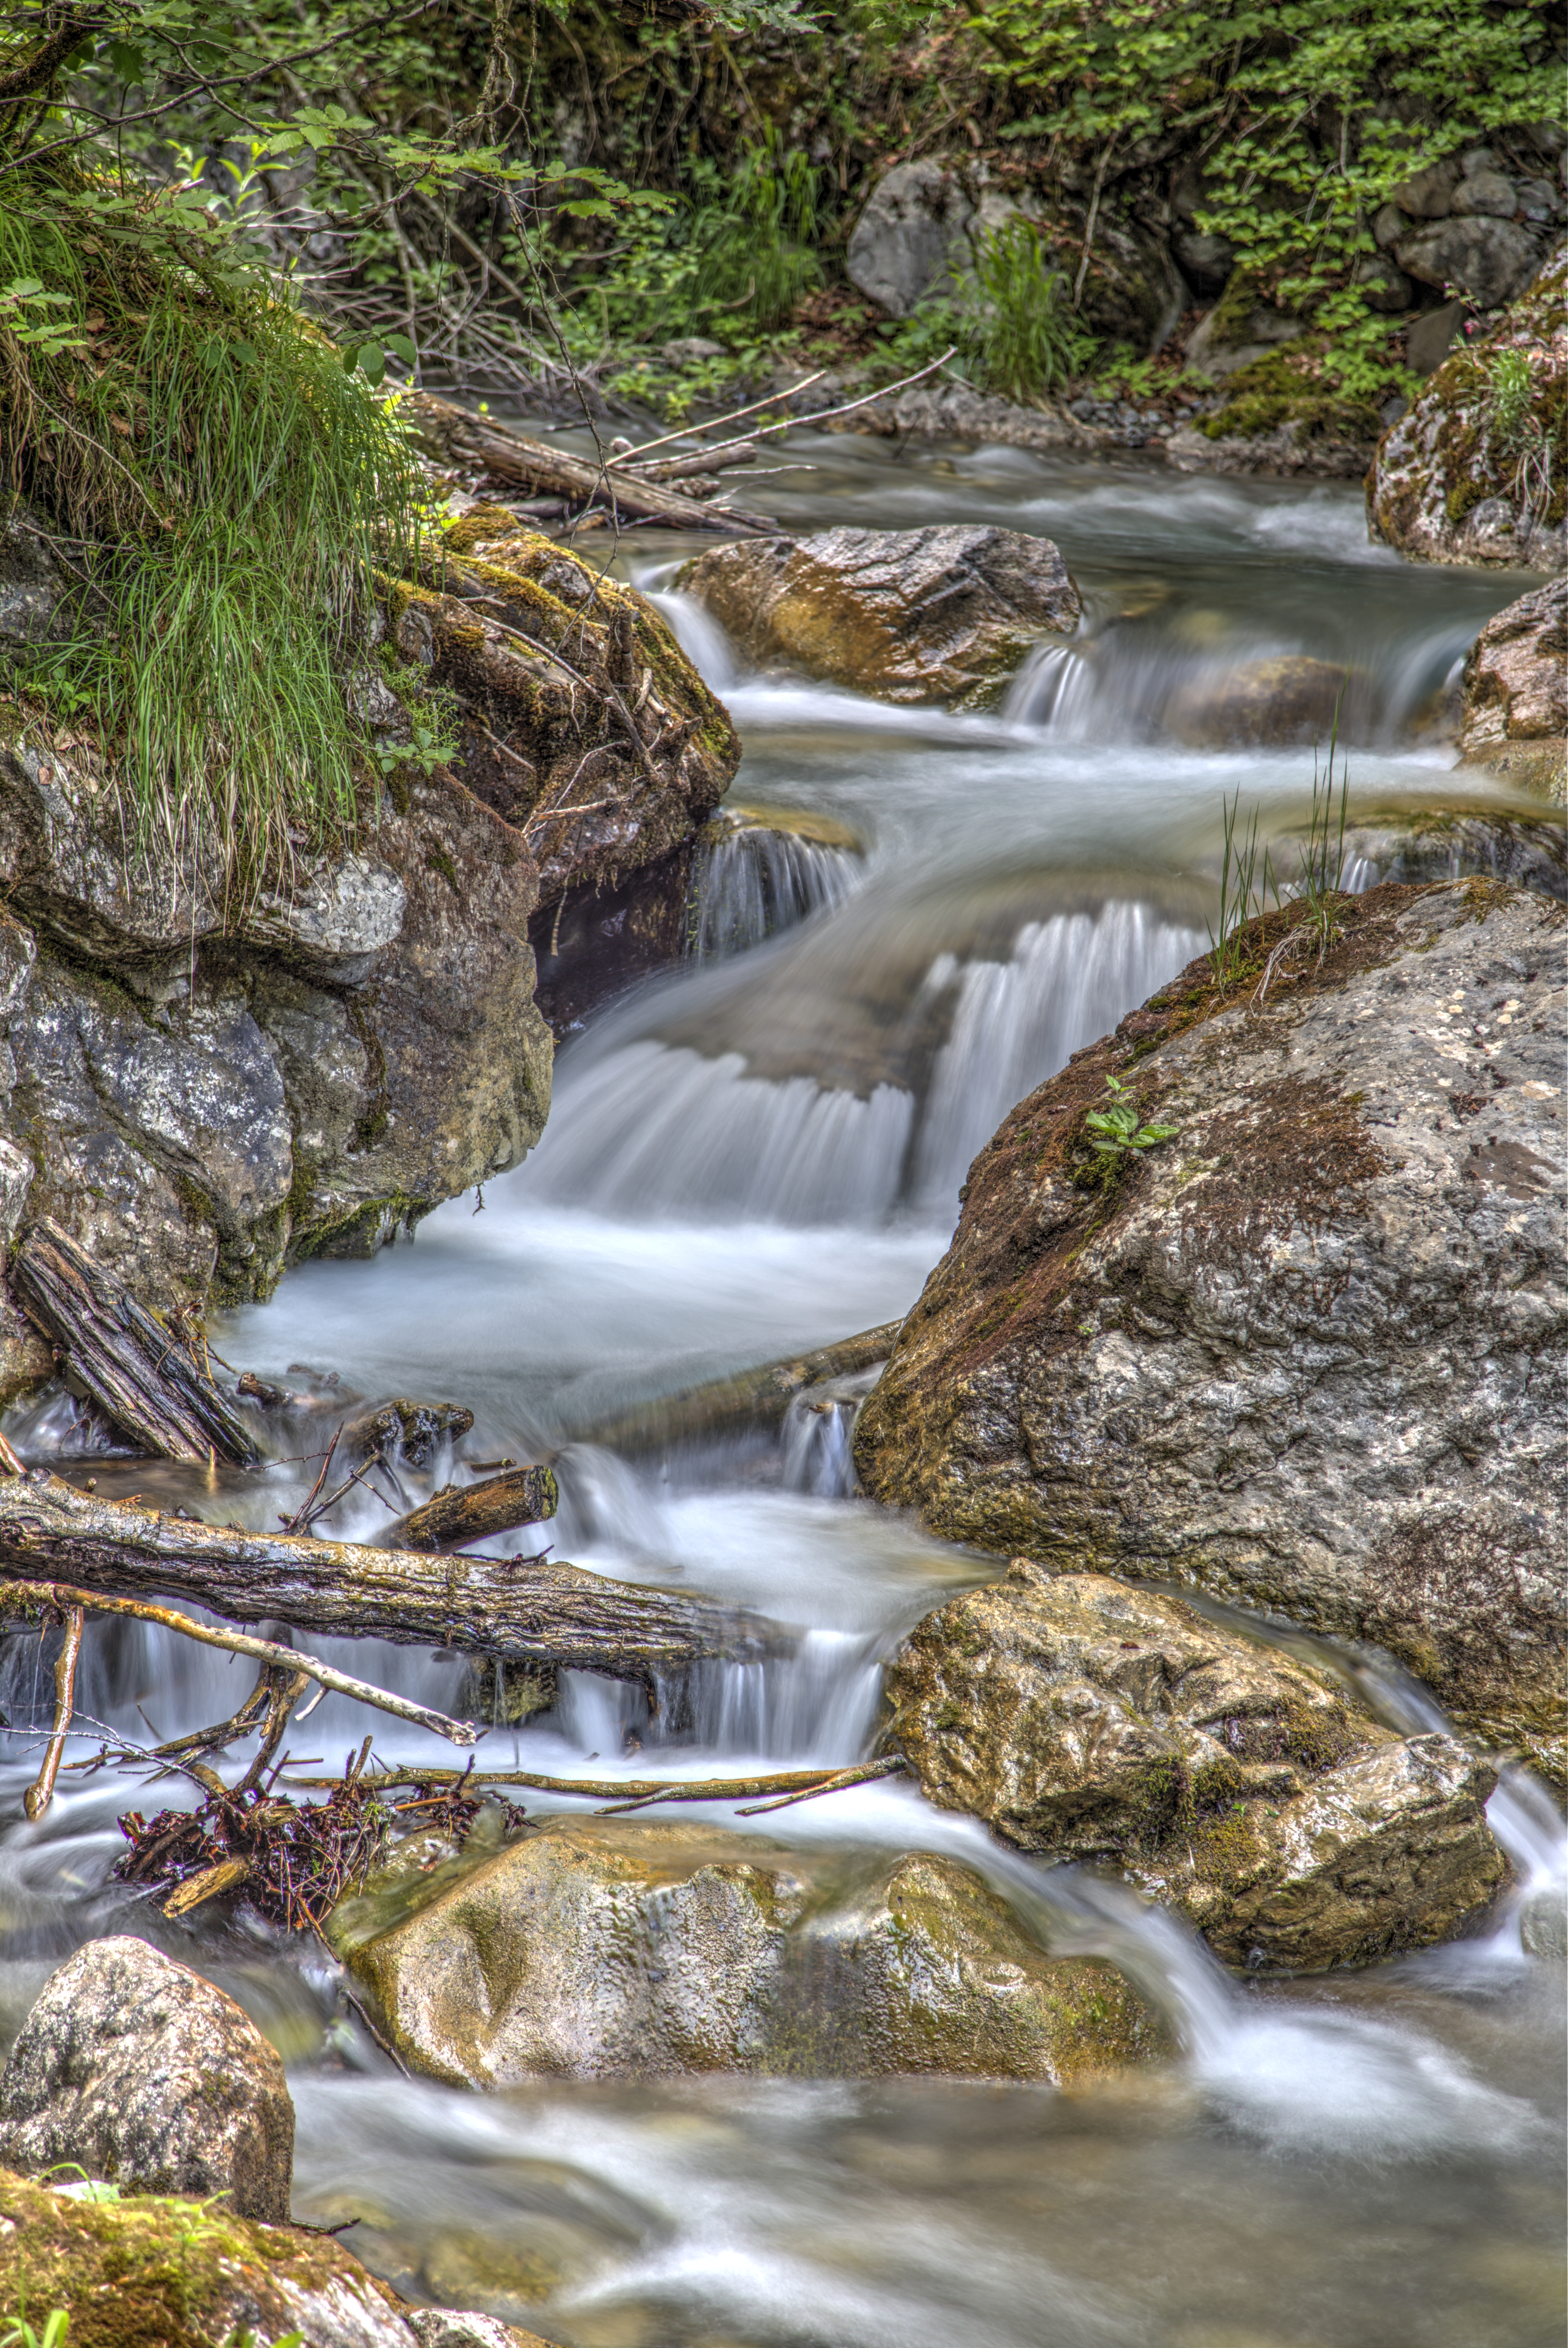
landscape, water, nature, forest, rock, waterfall, creek, wilderness, leaf, river, stream, autumn, rapid, body of water, woodland, habitat, water feature, watercourse, landform, geographical feature